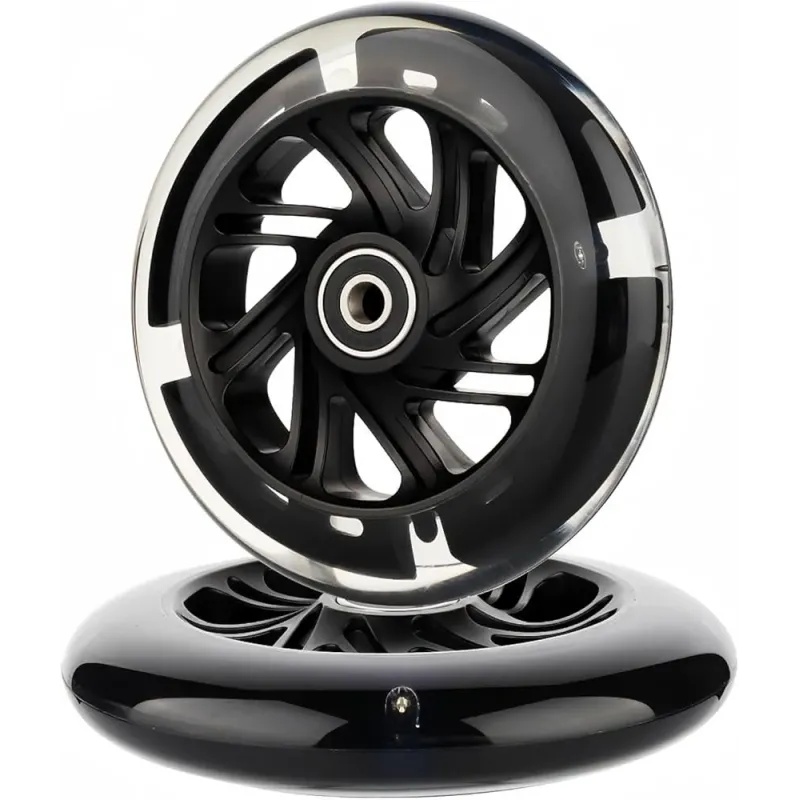
Rideoo 120mm wheel led
Brand: Rideoo
120mm LED wheel fits on all brands
Category: Sporting Goods > Outdoor Recreation > Riding Scooters > E-Scooters Parts